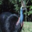
Label: bird